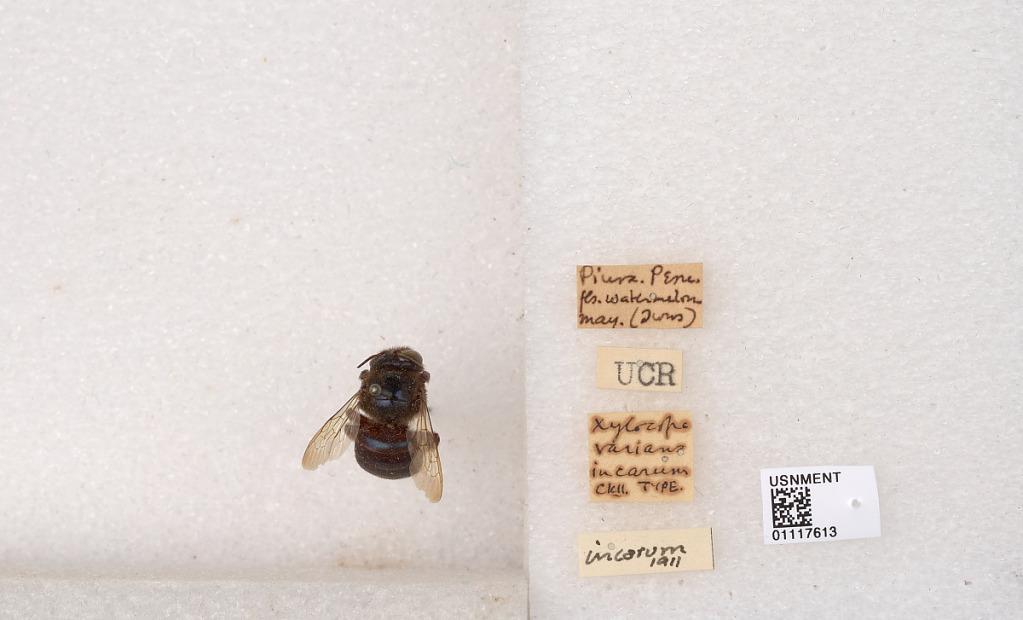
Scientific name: Xylocopa (Schonnherria) varians incarum Cockerell
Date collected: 1911-5-1
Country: Peru
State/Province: Piura
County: Piura
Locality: Piura